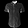
Label: Shirt